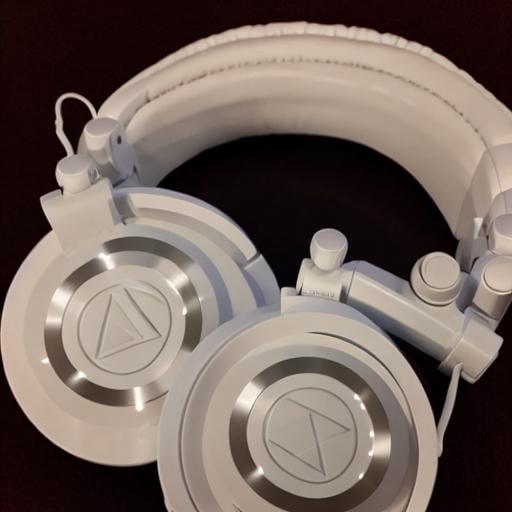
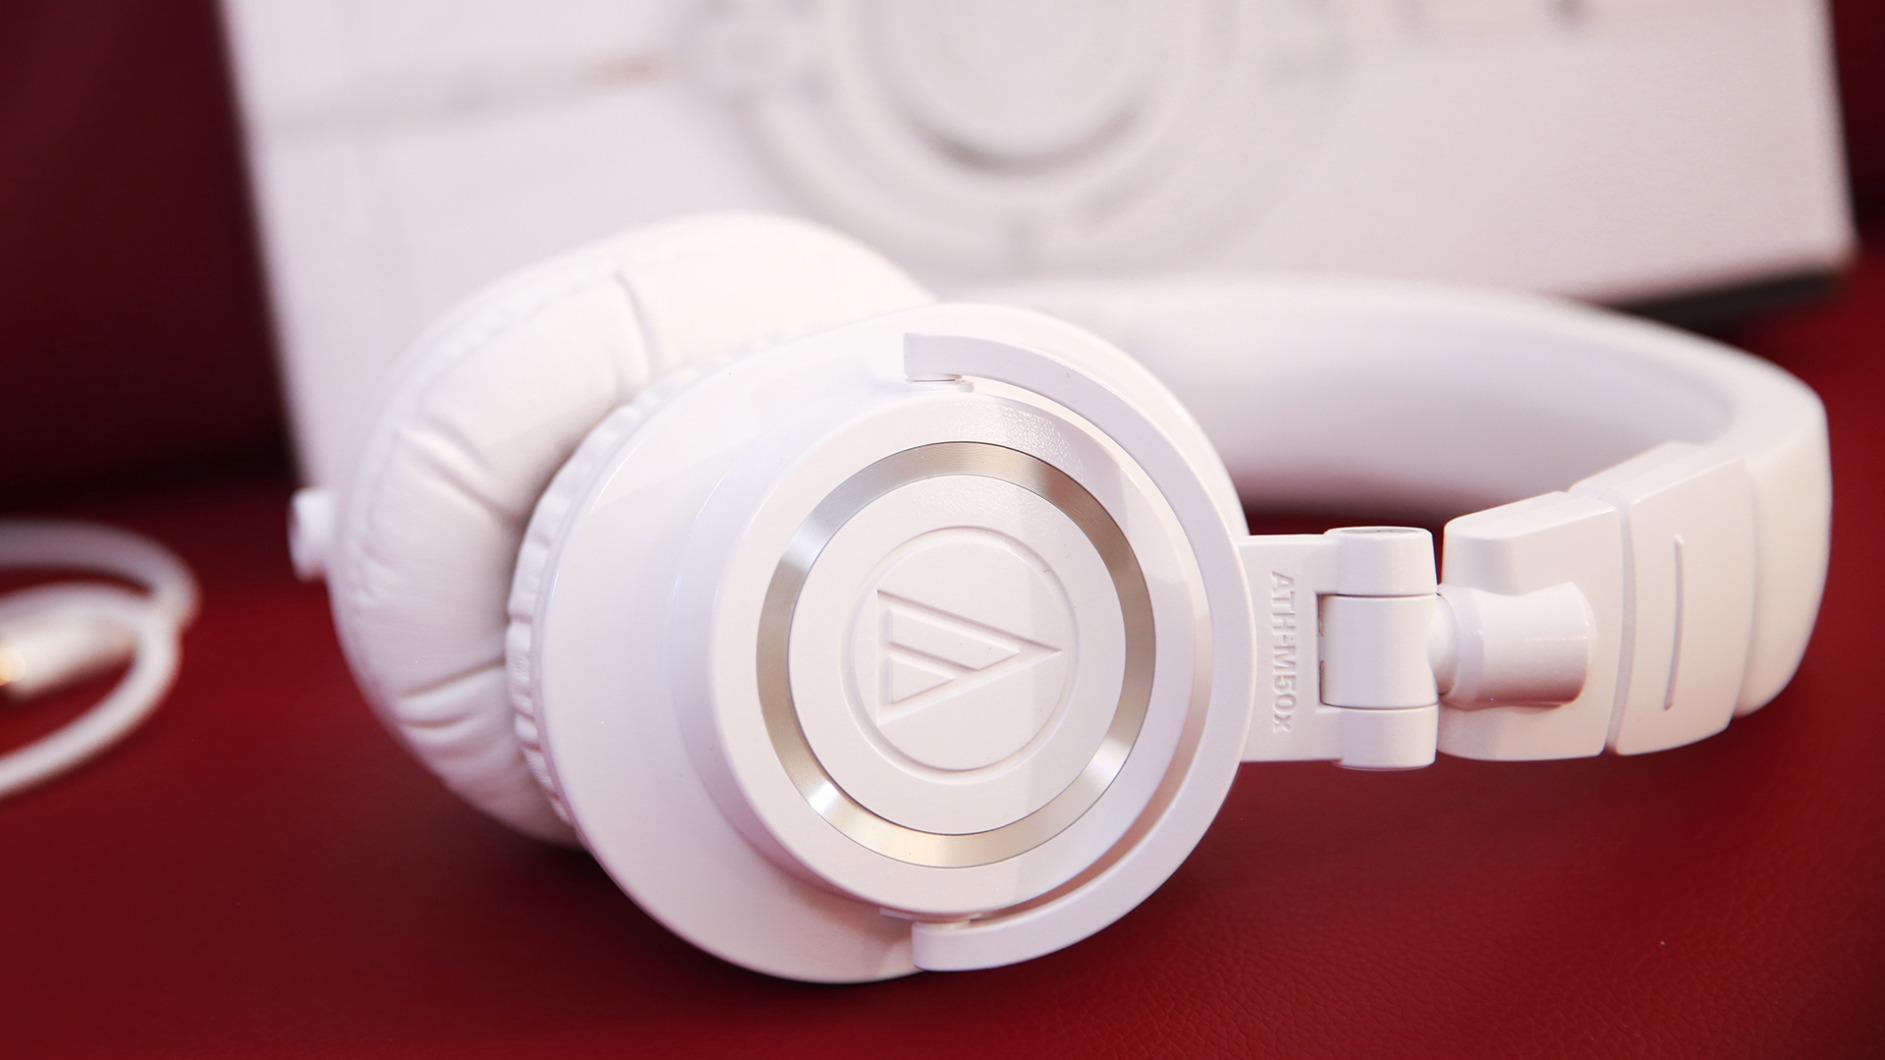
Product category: headphones
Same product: no